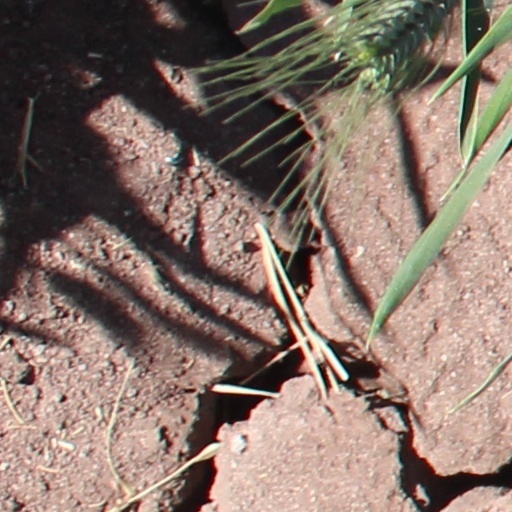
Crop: wheat